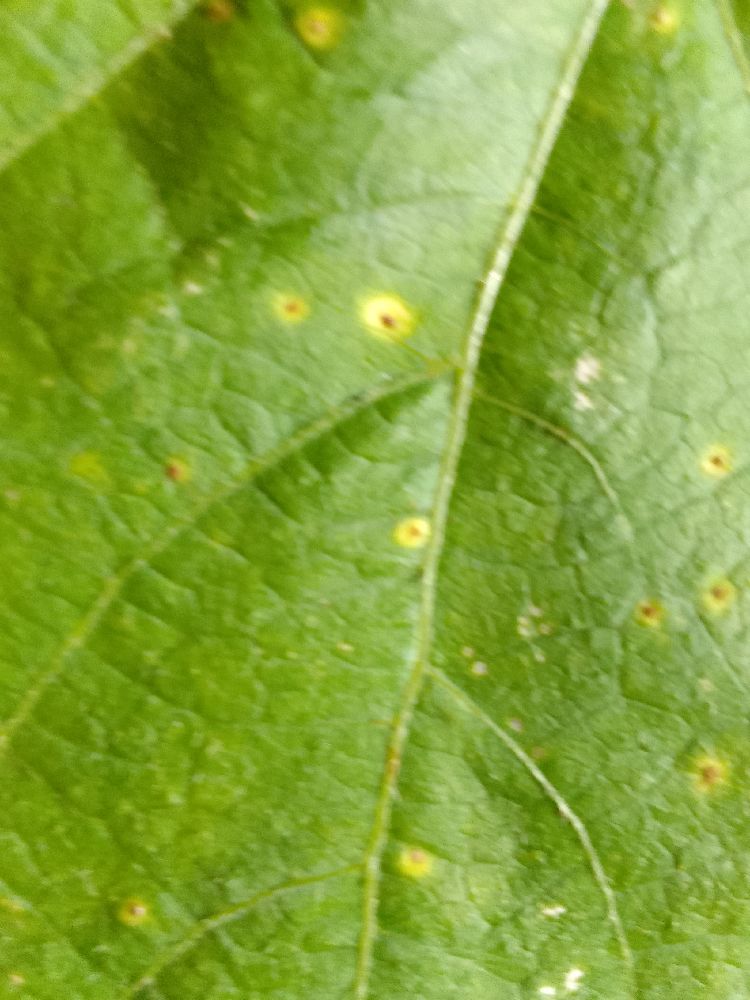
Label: rust